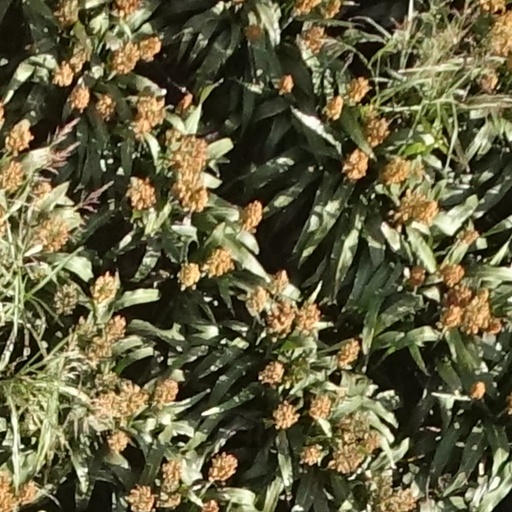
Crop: sorghum